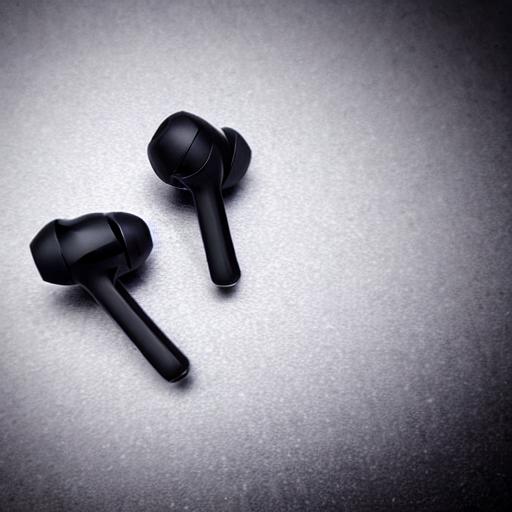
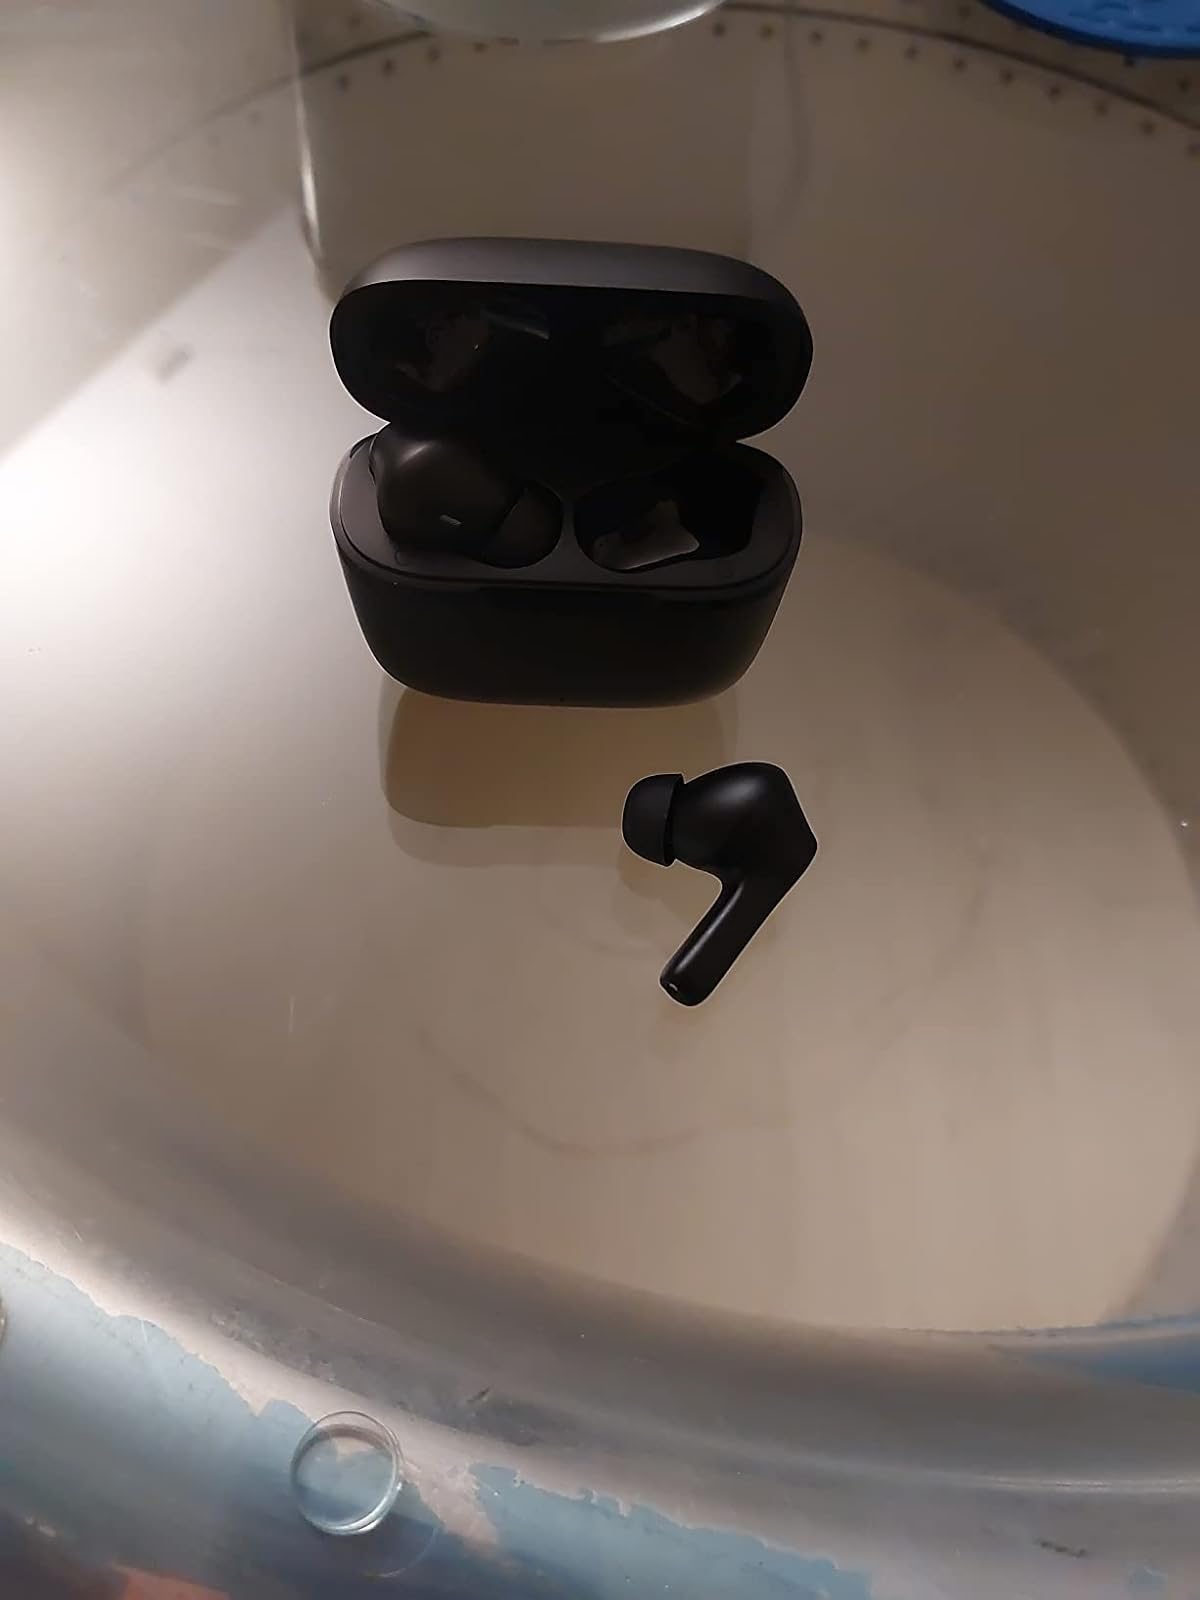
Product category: earbuds
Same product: no